History of Liechtenstein

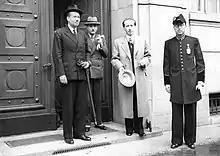

On 31 March 1938, in the wake of the Anschluss of Austria, Franz I made his grandnephew Franz Joseph II regent and moved to Feldberg, Czechoslovakia. On 25 July, he died while at one of his family's castles, Castle Feldberg, and Franz Joseph formally succeeded him as prince of Liechtenstein as Franz Joseph II. Around the same time, the German National Movement in Liechtenstein (VDBL), a local Liechtenstein Nazi party, was formed and advocated for the annexation of Liechtenstein into Nazi Germany. There were plans for the party, with connections to the Volksdeutsche Mittelstelle, to be democratically elected into power via funding from Germany, then it would end the customs union with Switzerland and align towards Germany, leading to an eventual annexation of Liechtenstein into Germany. The plans were reportedly supported by Joseph Goebbels. However, it was personally blocked by Adolf Hitler himself as he did not want to complicate relations with Switzerland.